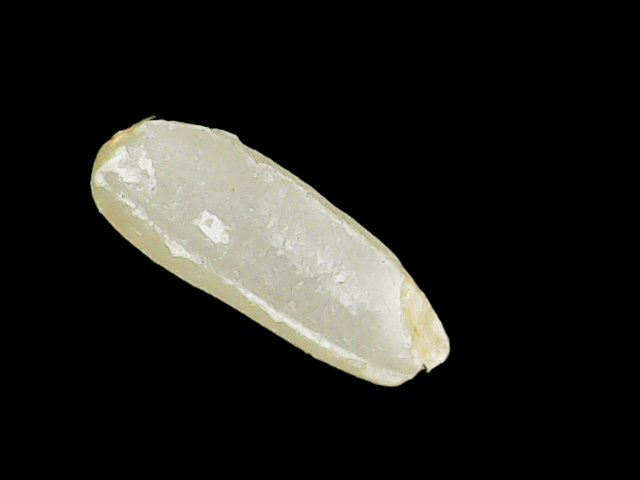
Rice variety: Binadhan17